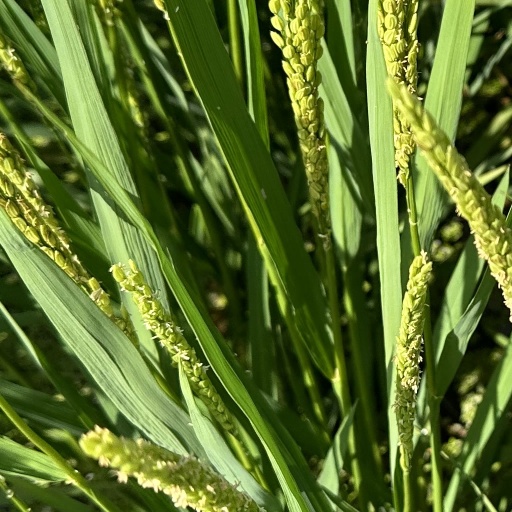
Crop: rice